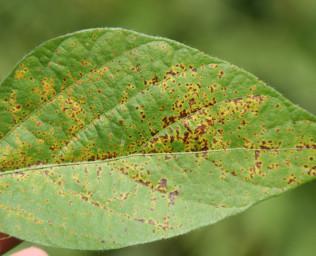
Plant: Soybean
Disease: soybean bacterial blight